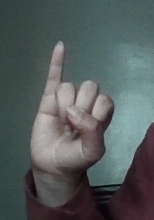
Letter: meem